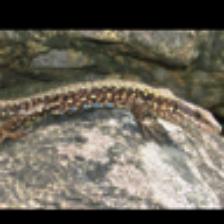
Label: NonHuman